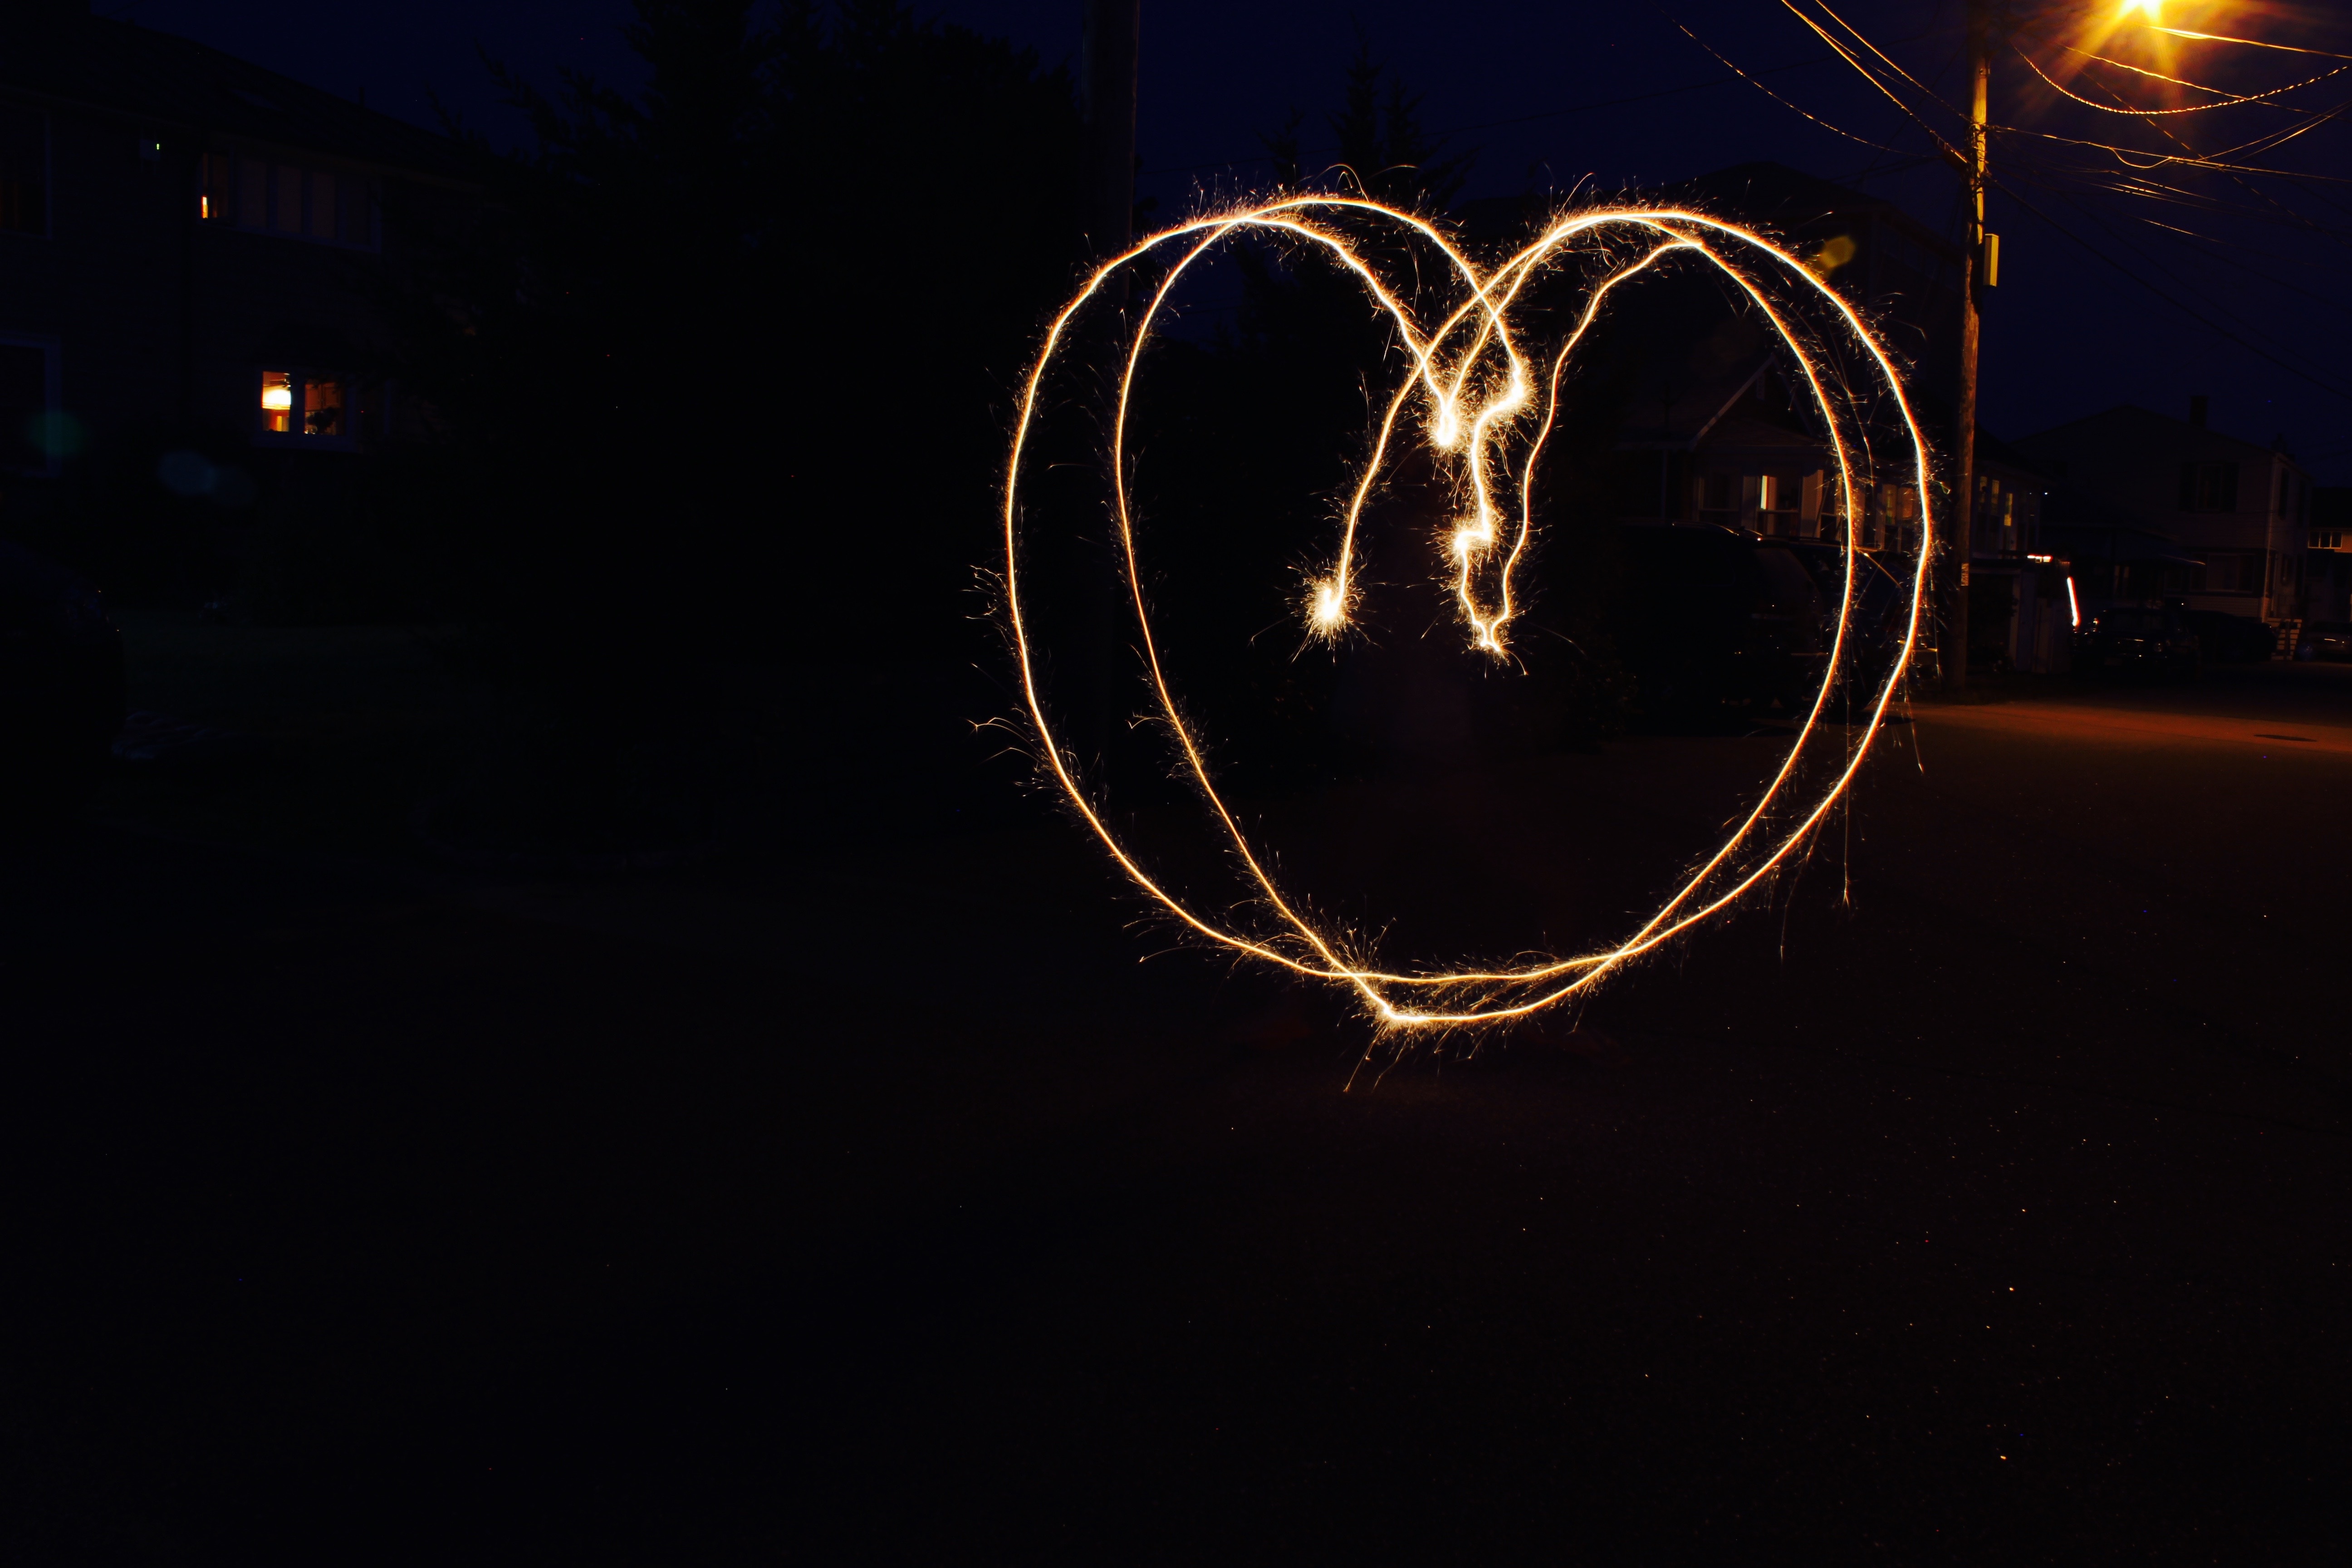
light, night, sparkler, darkness, lighting, circle, poi